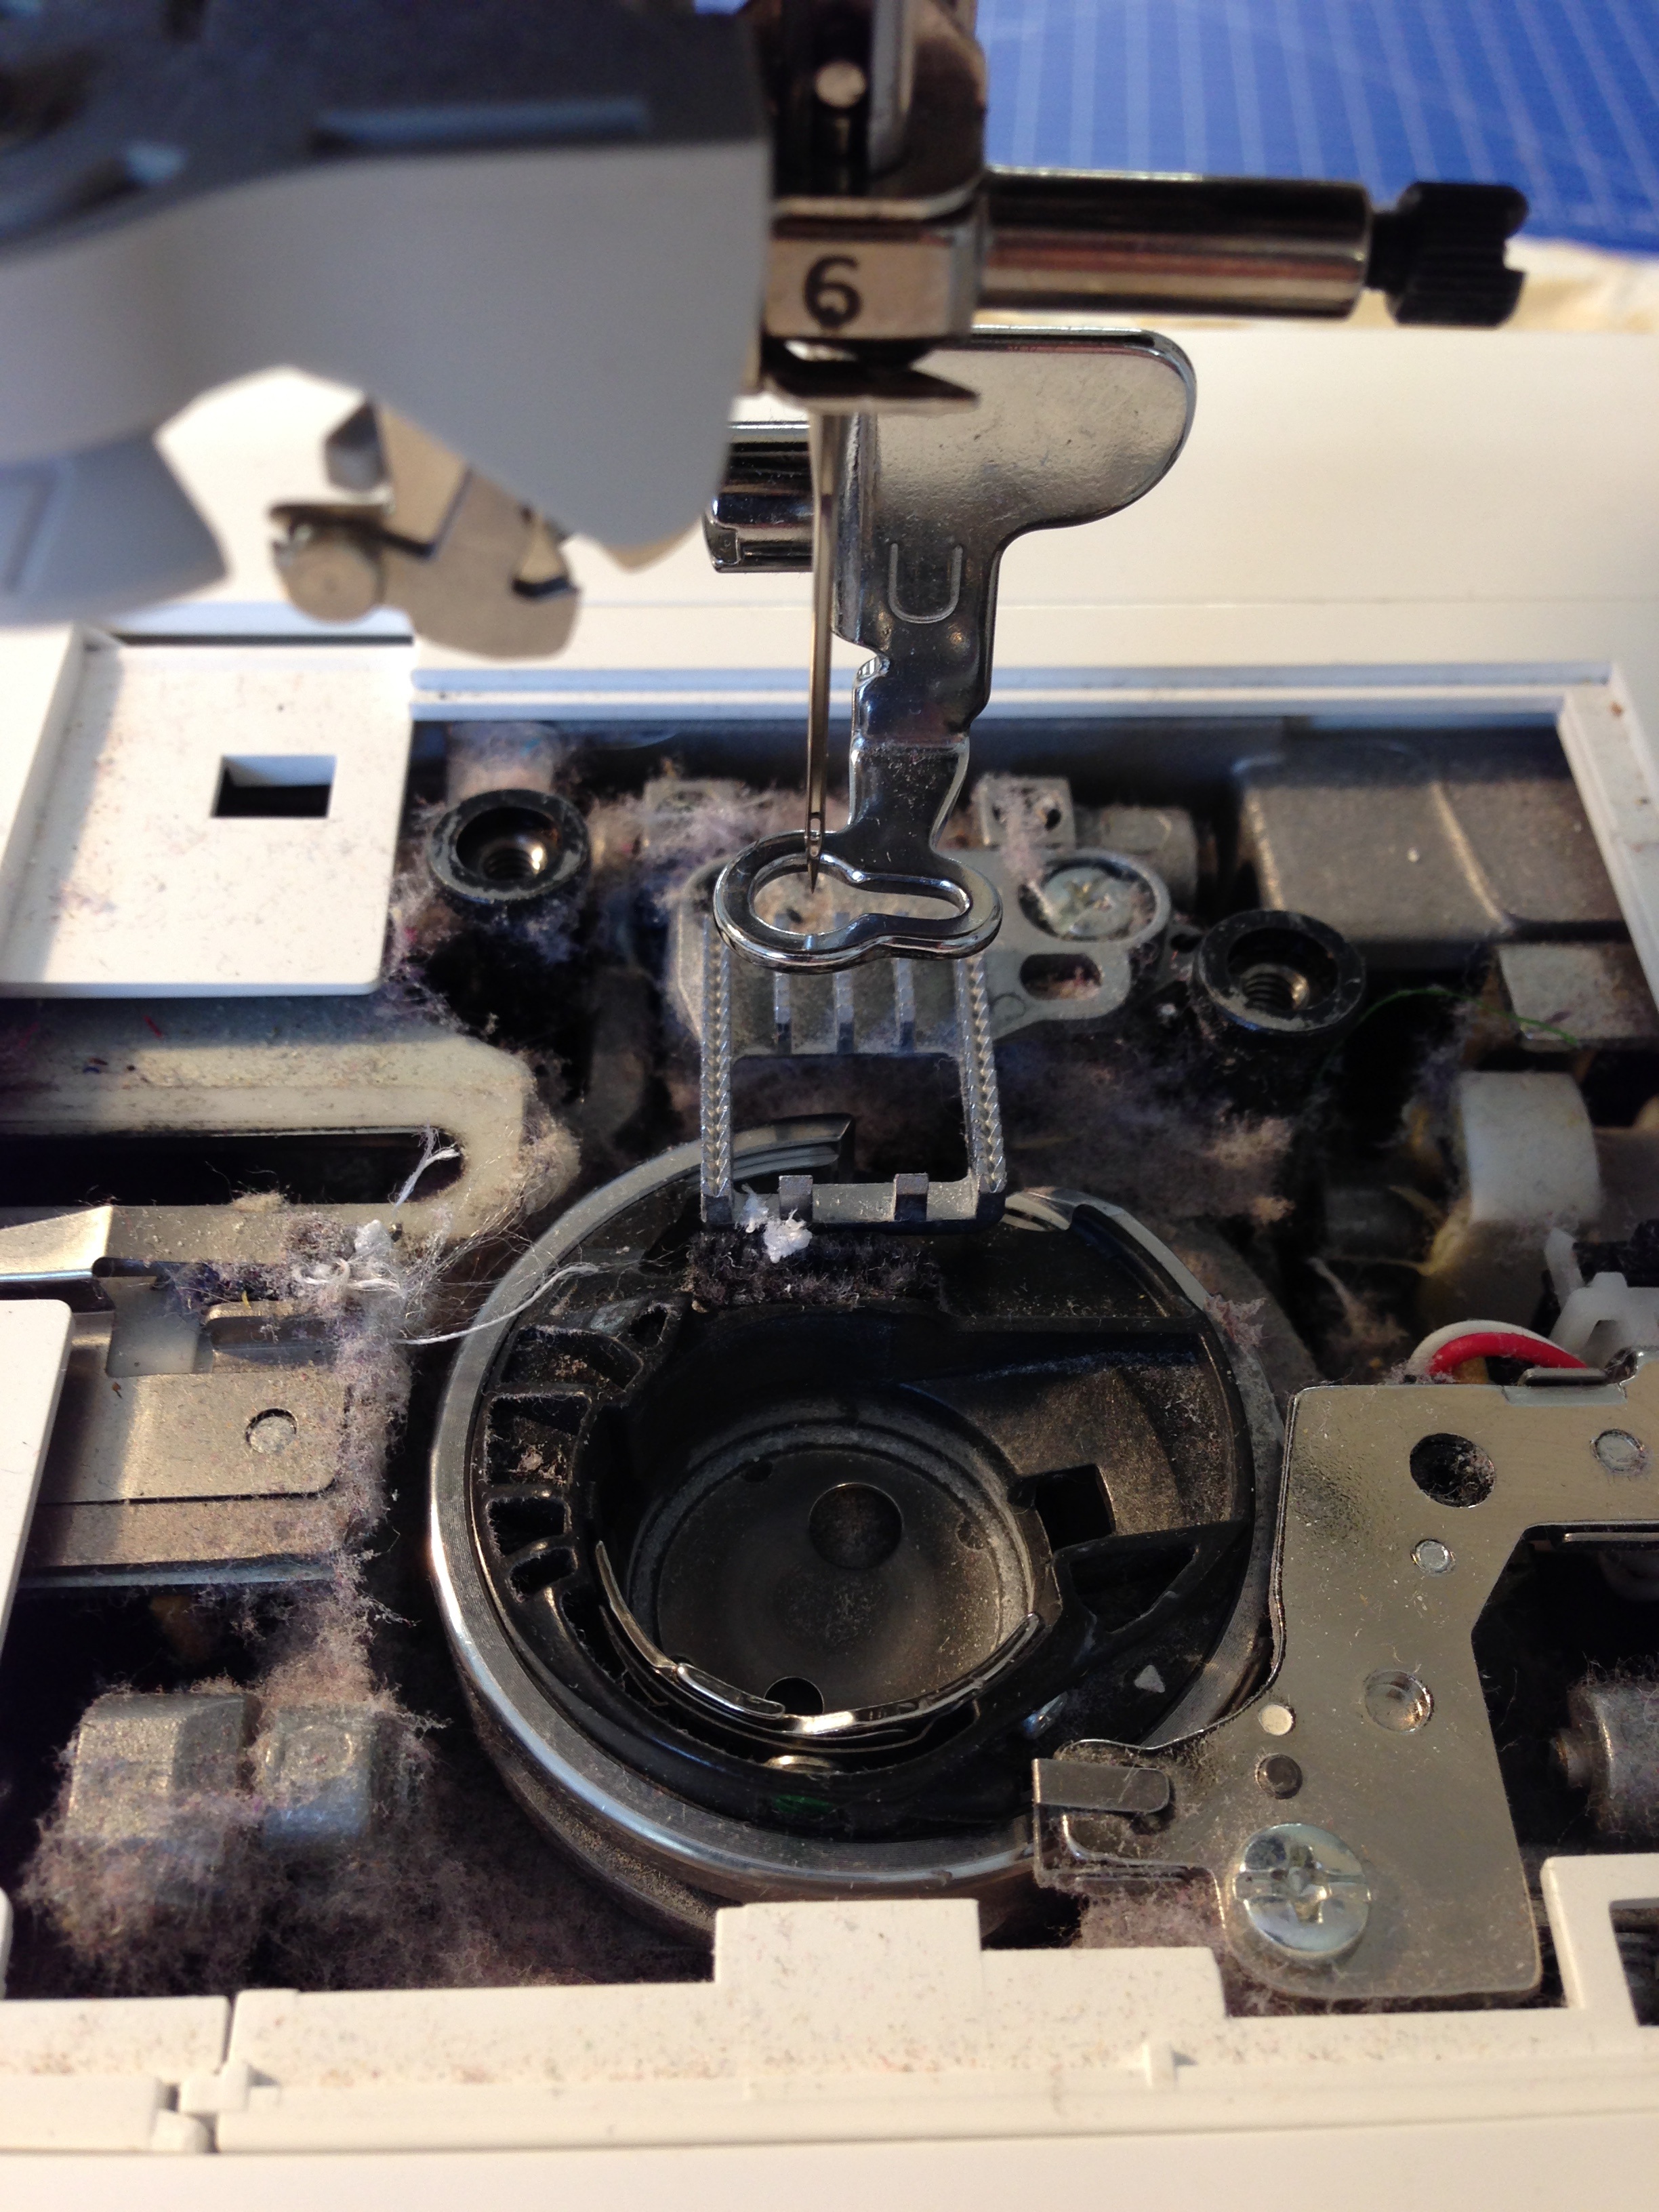
silhouette, needle, aircraft, decoration, pattern, vehicle, metal, dust, machine, craft, black, close, yarn, coil, fabric, sewing machine, thread, sew, sewing thread, bobbin, background, woodchip, repetition, embroidery, tailoring, hand labor, tinker, stuff, n hutensilien, thread spool, cross stitch, clothcraft, house work, zig zag, machine tool, optical instrument, bodice goods